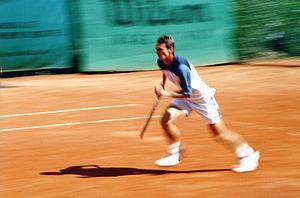
Julien Boutter, né le 5 avril 1974 à Boulay-Moselle, est un joueur de tennis français, professionnel de 1996 à 2004. Après sa carrière sportive, il s'est reconverti en consultant et en dirigeant de tournoi.